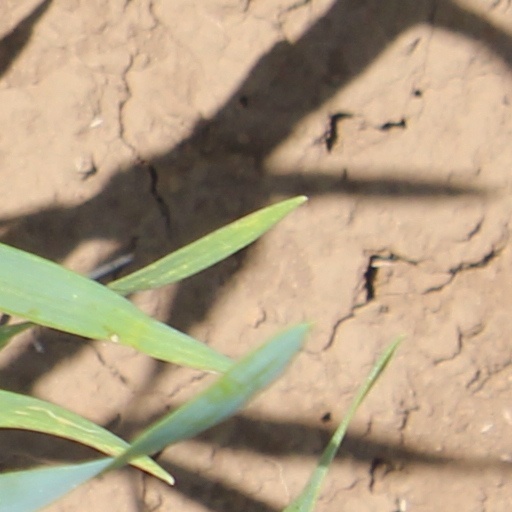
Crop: wheat